Park Jin Hyok

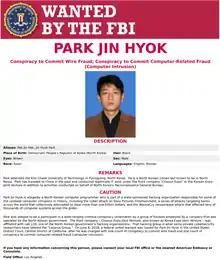
FBI wanted notice

Park is a member of a North Korea's government-funded hacking team known as "Lazarus Group (or APT 38)" and worked for Chosun Expo Joint Venture (aka Korea Expo Joint Venture), a North Korean government front company, to support the North Korean government's malicious cyber actions. Chosun is affiliated with Lab 110, a component of North Korea's military intelligence and other Expo Joint Venture had offices in China (PRC) and North Korea.